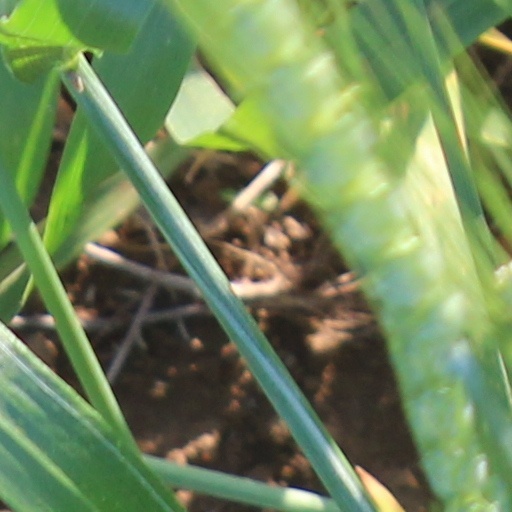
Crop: wheat